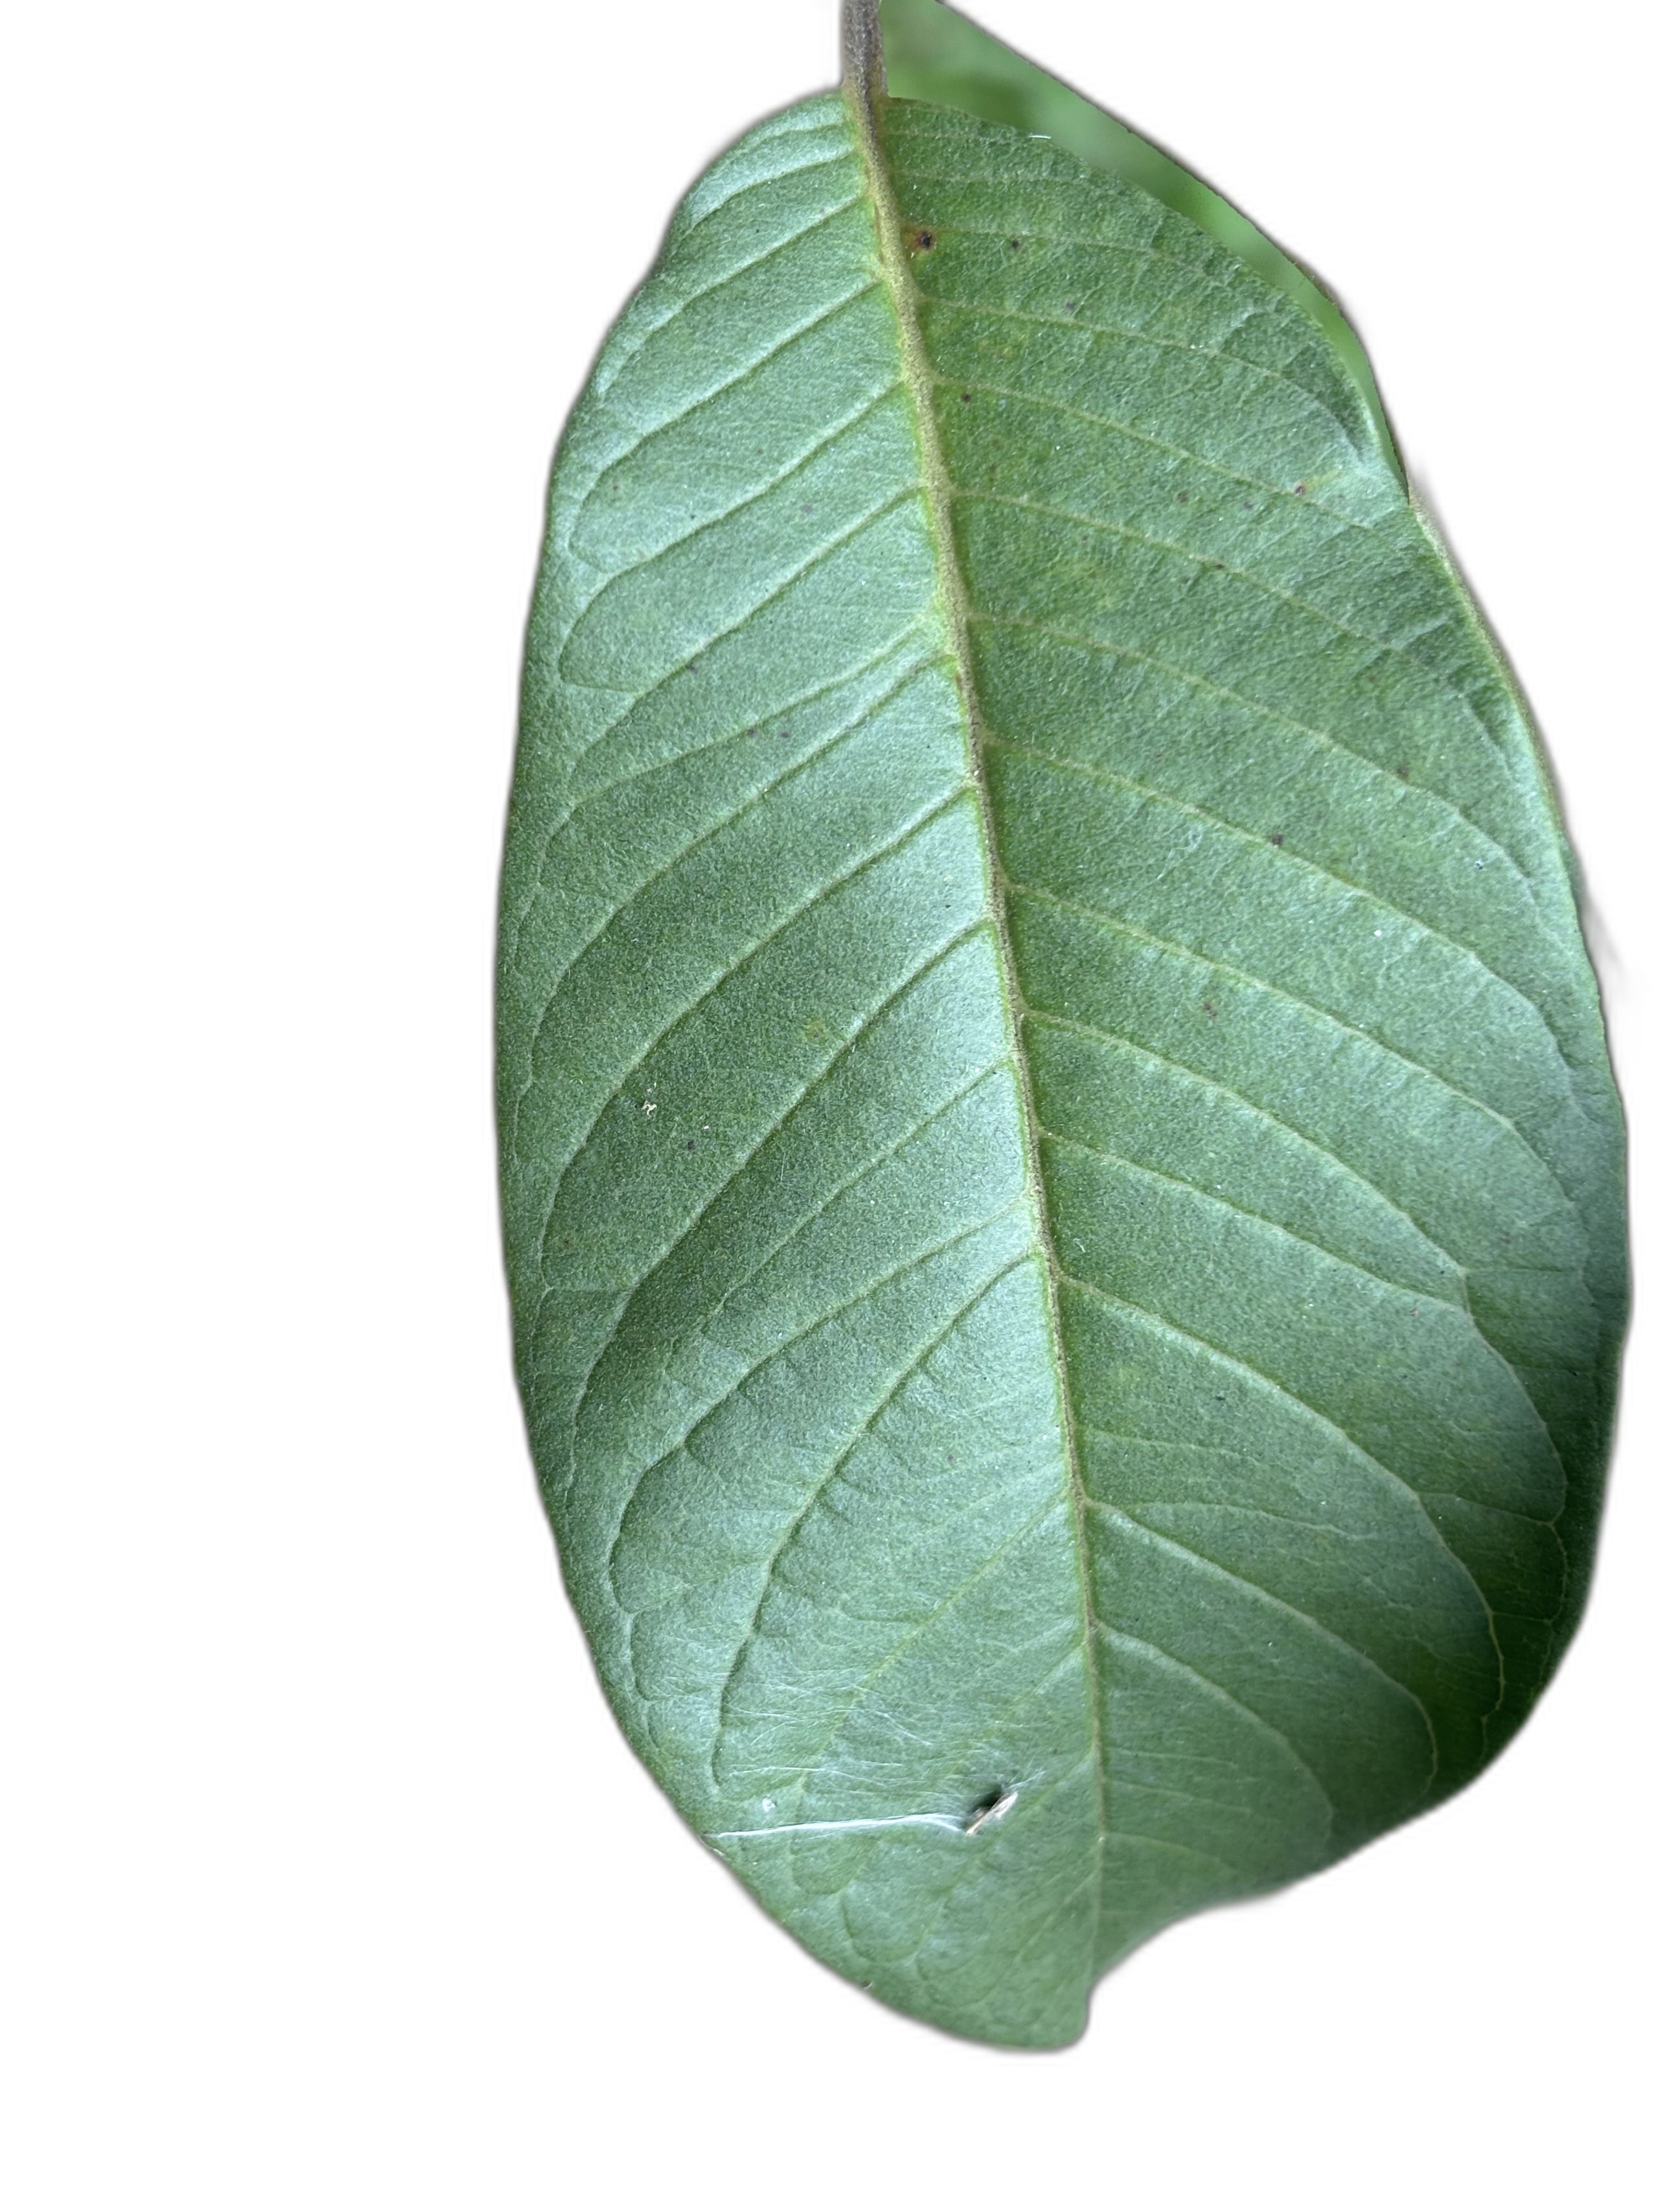
Plant part: leaf
Disease: Healthy